Shim-Misato Station

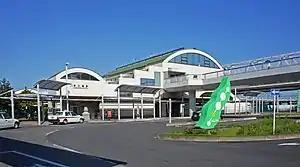
West side in November 2019

is a passenger railway station located in the city of Misato, Saitama, Japan, operated by East Japan Railway Company (JR East).